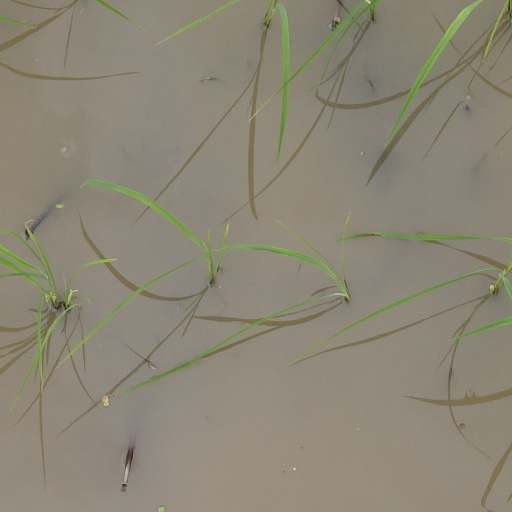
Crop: rice